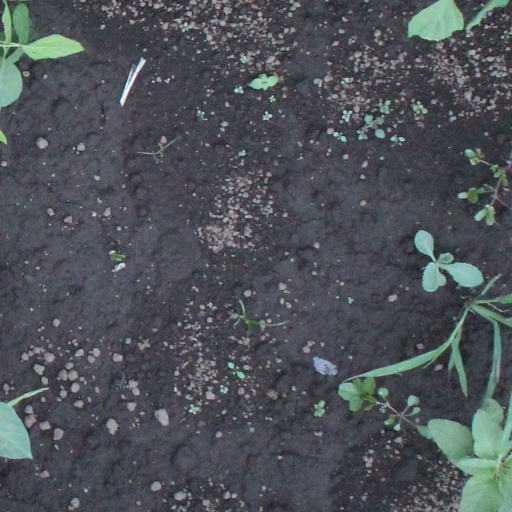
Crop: soybean